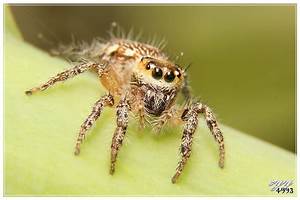
Label: ragno